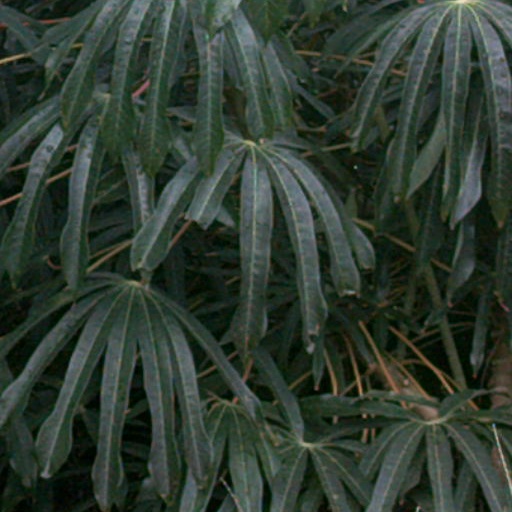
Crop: cassava